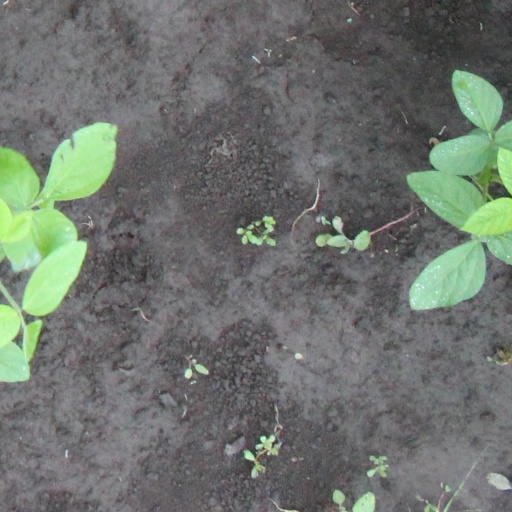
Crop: soybean